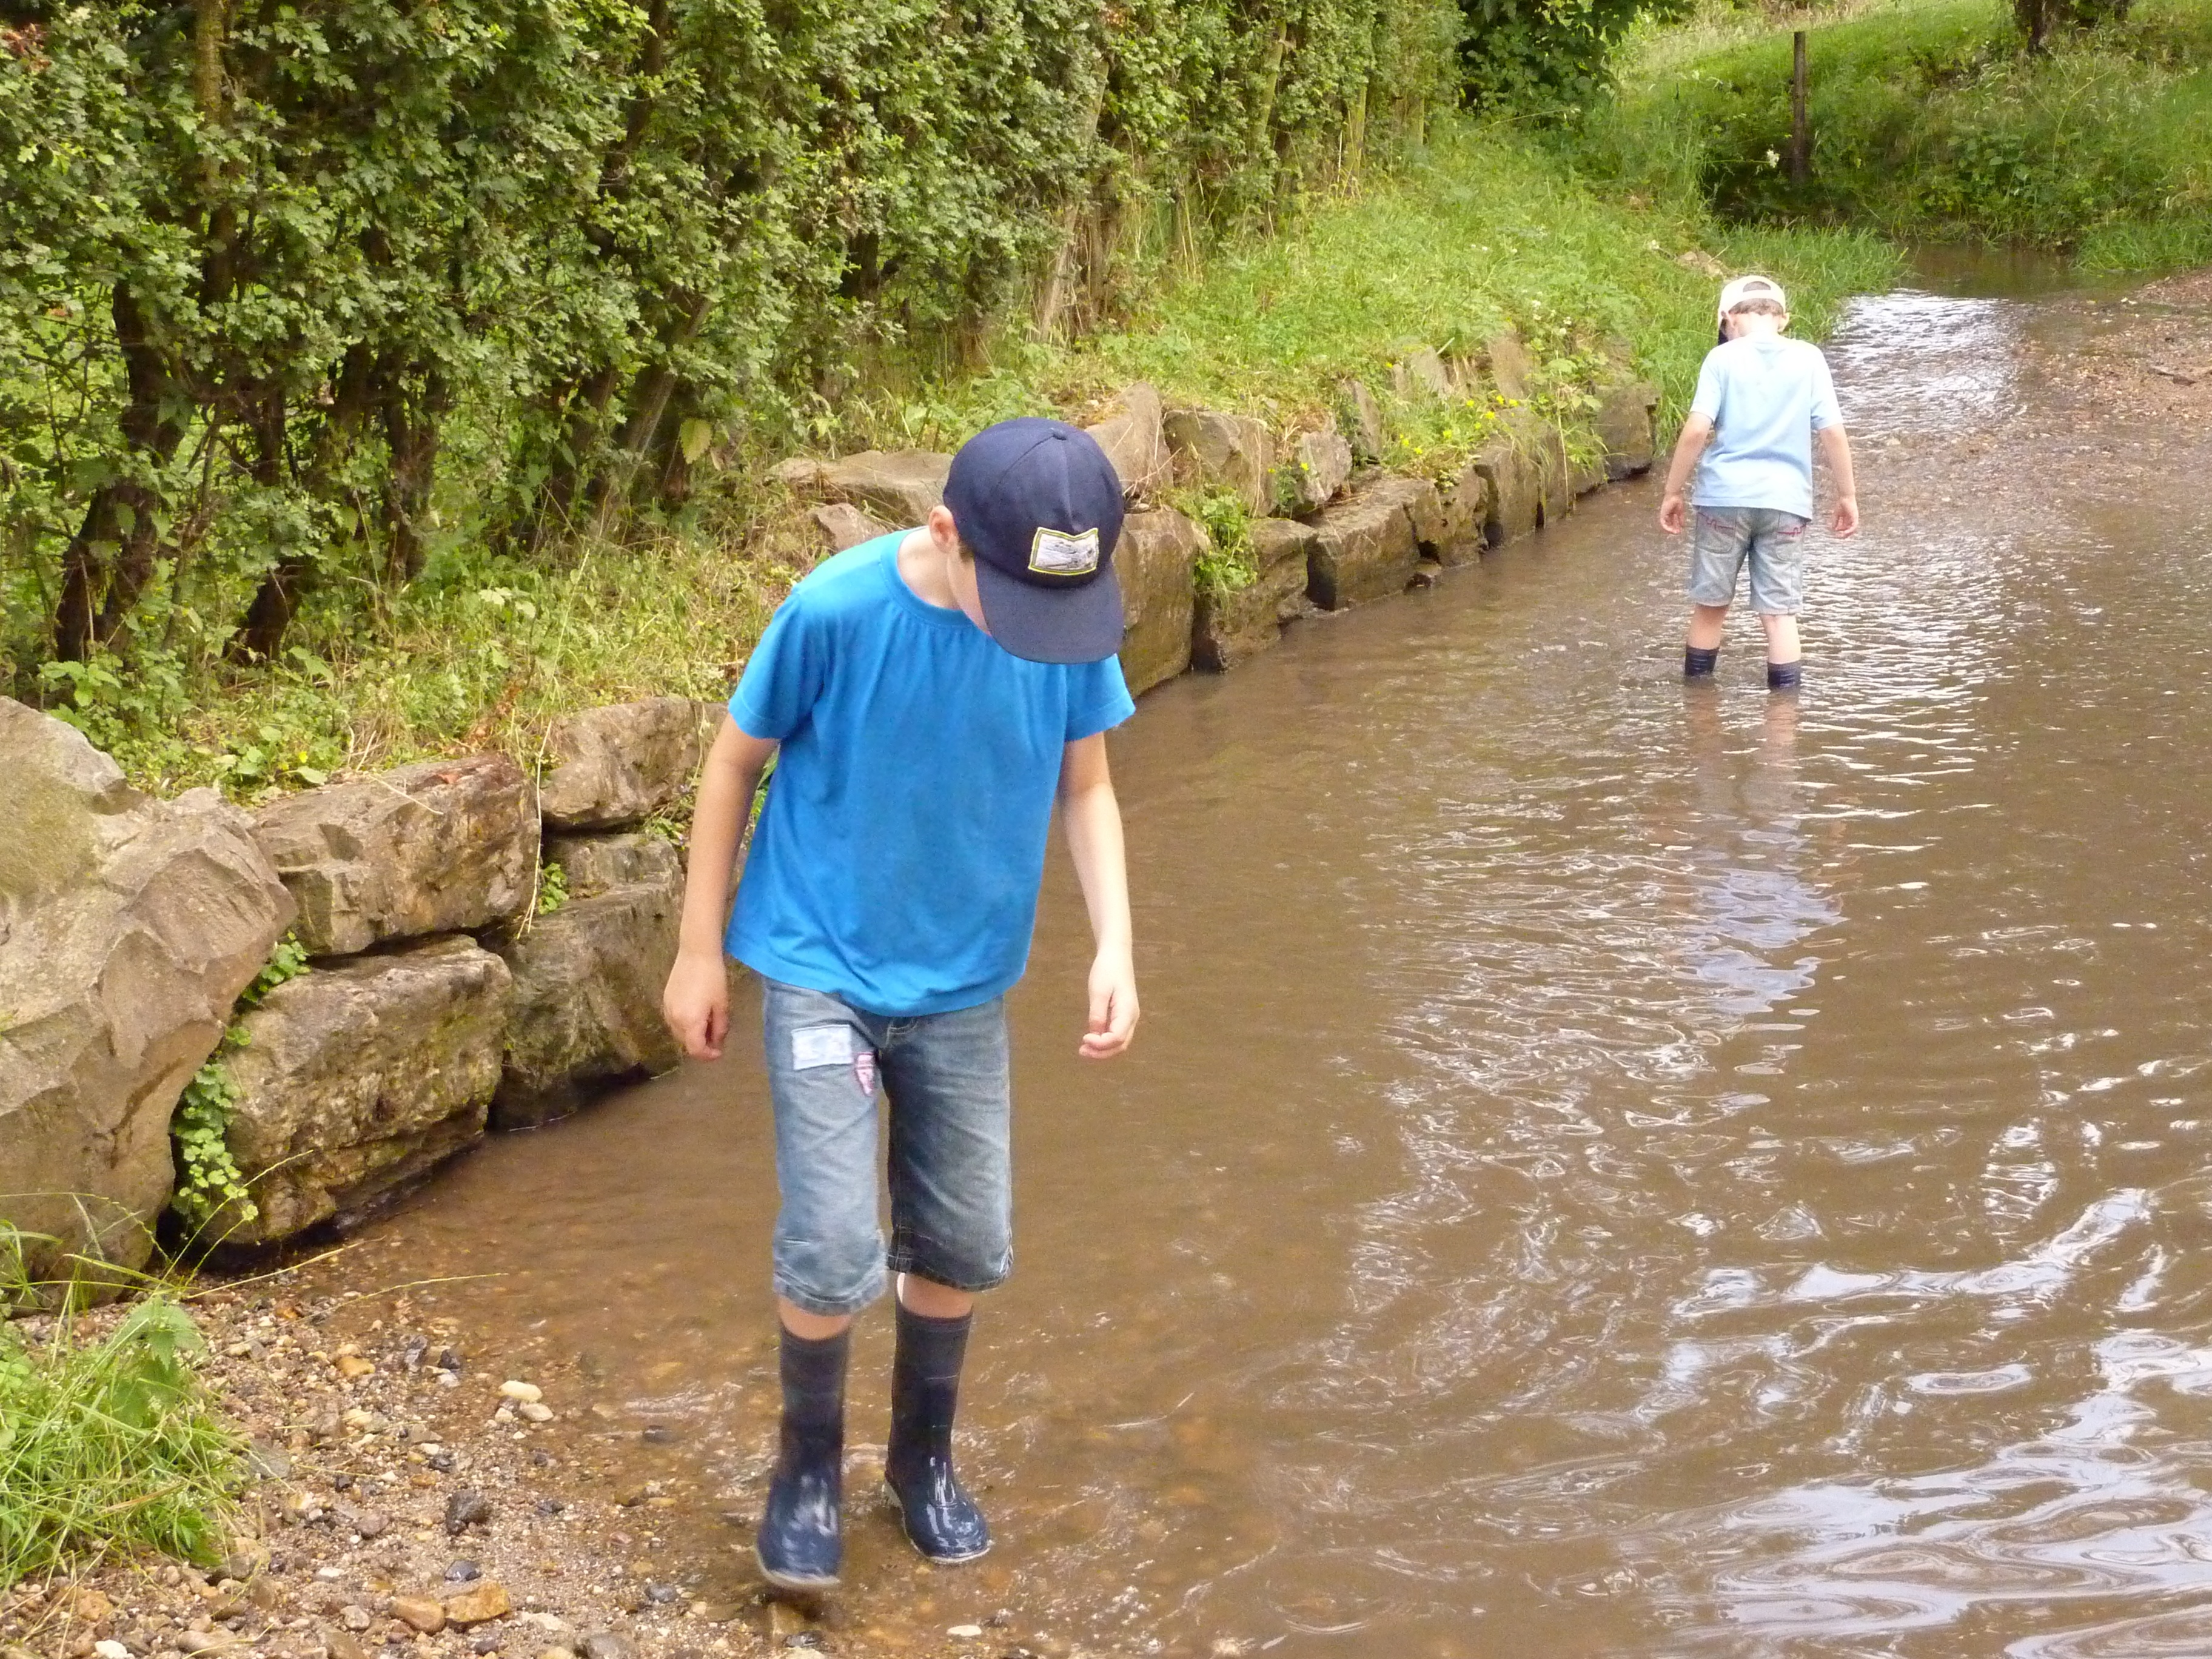
water, play, river, stream, brook, child, netherlands, children, fun, boots, limburg, mechelen, spetter